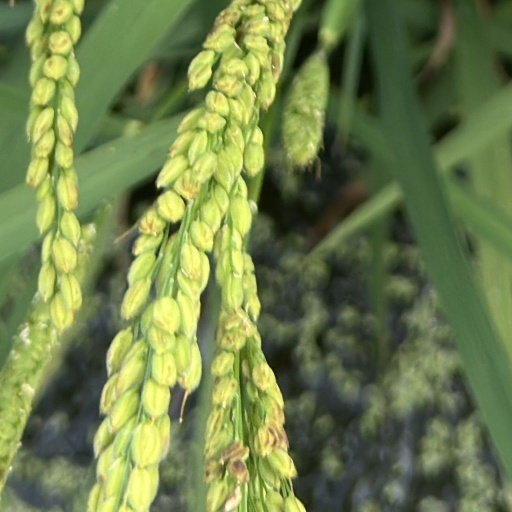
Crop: rice